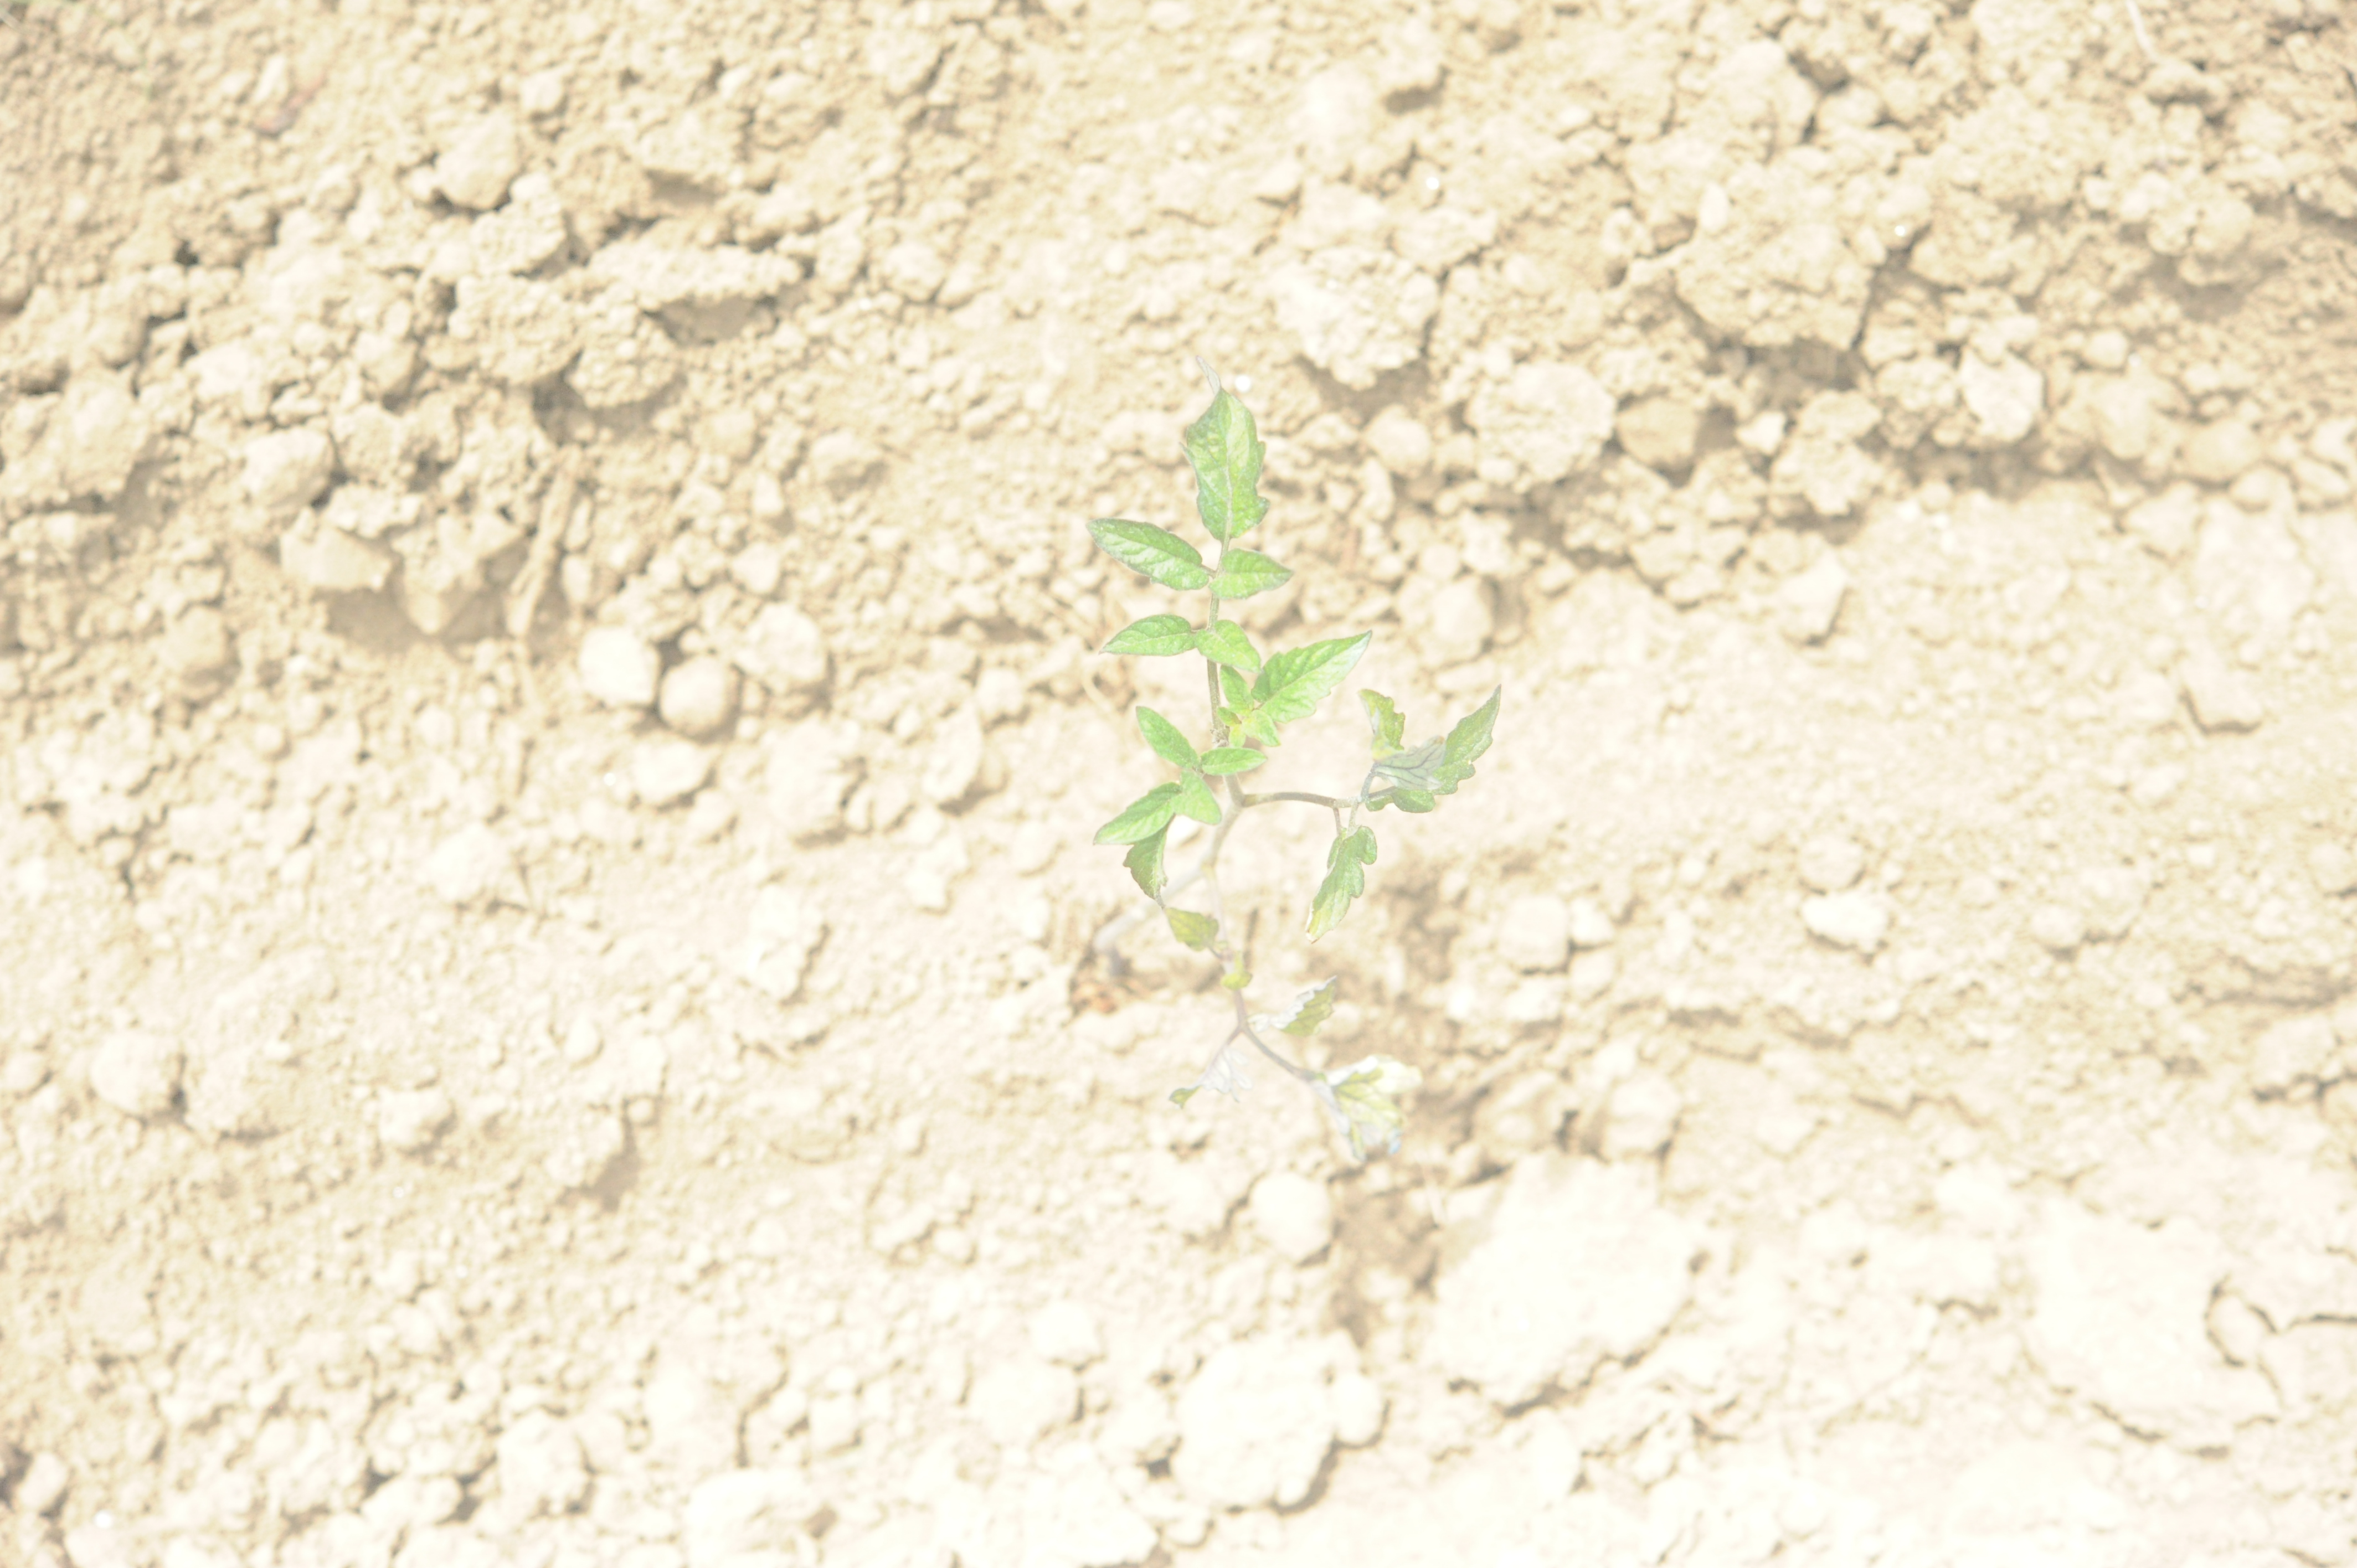
Label: tomato